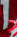
Number: 1